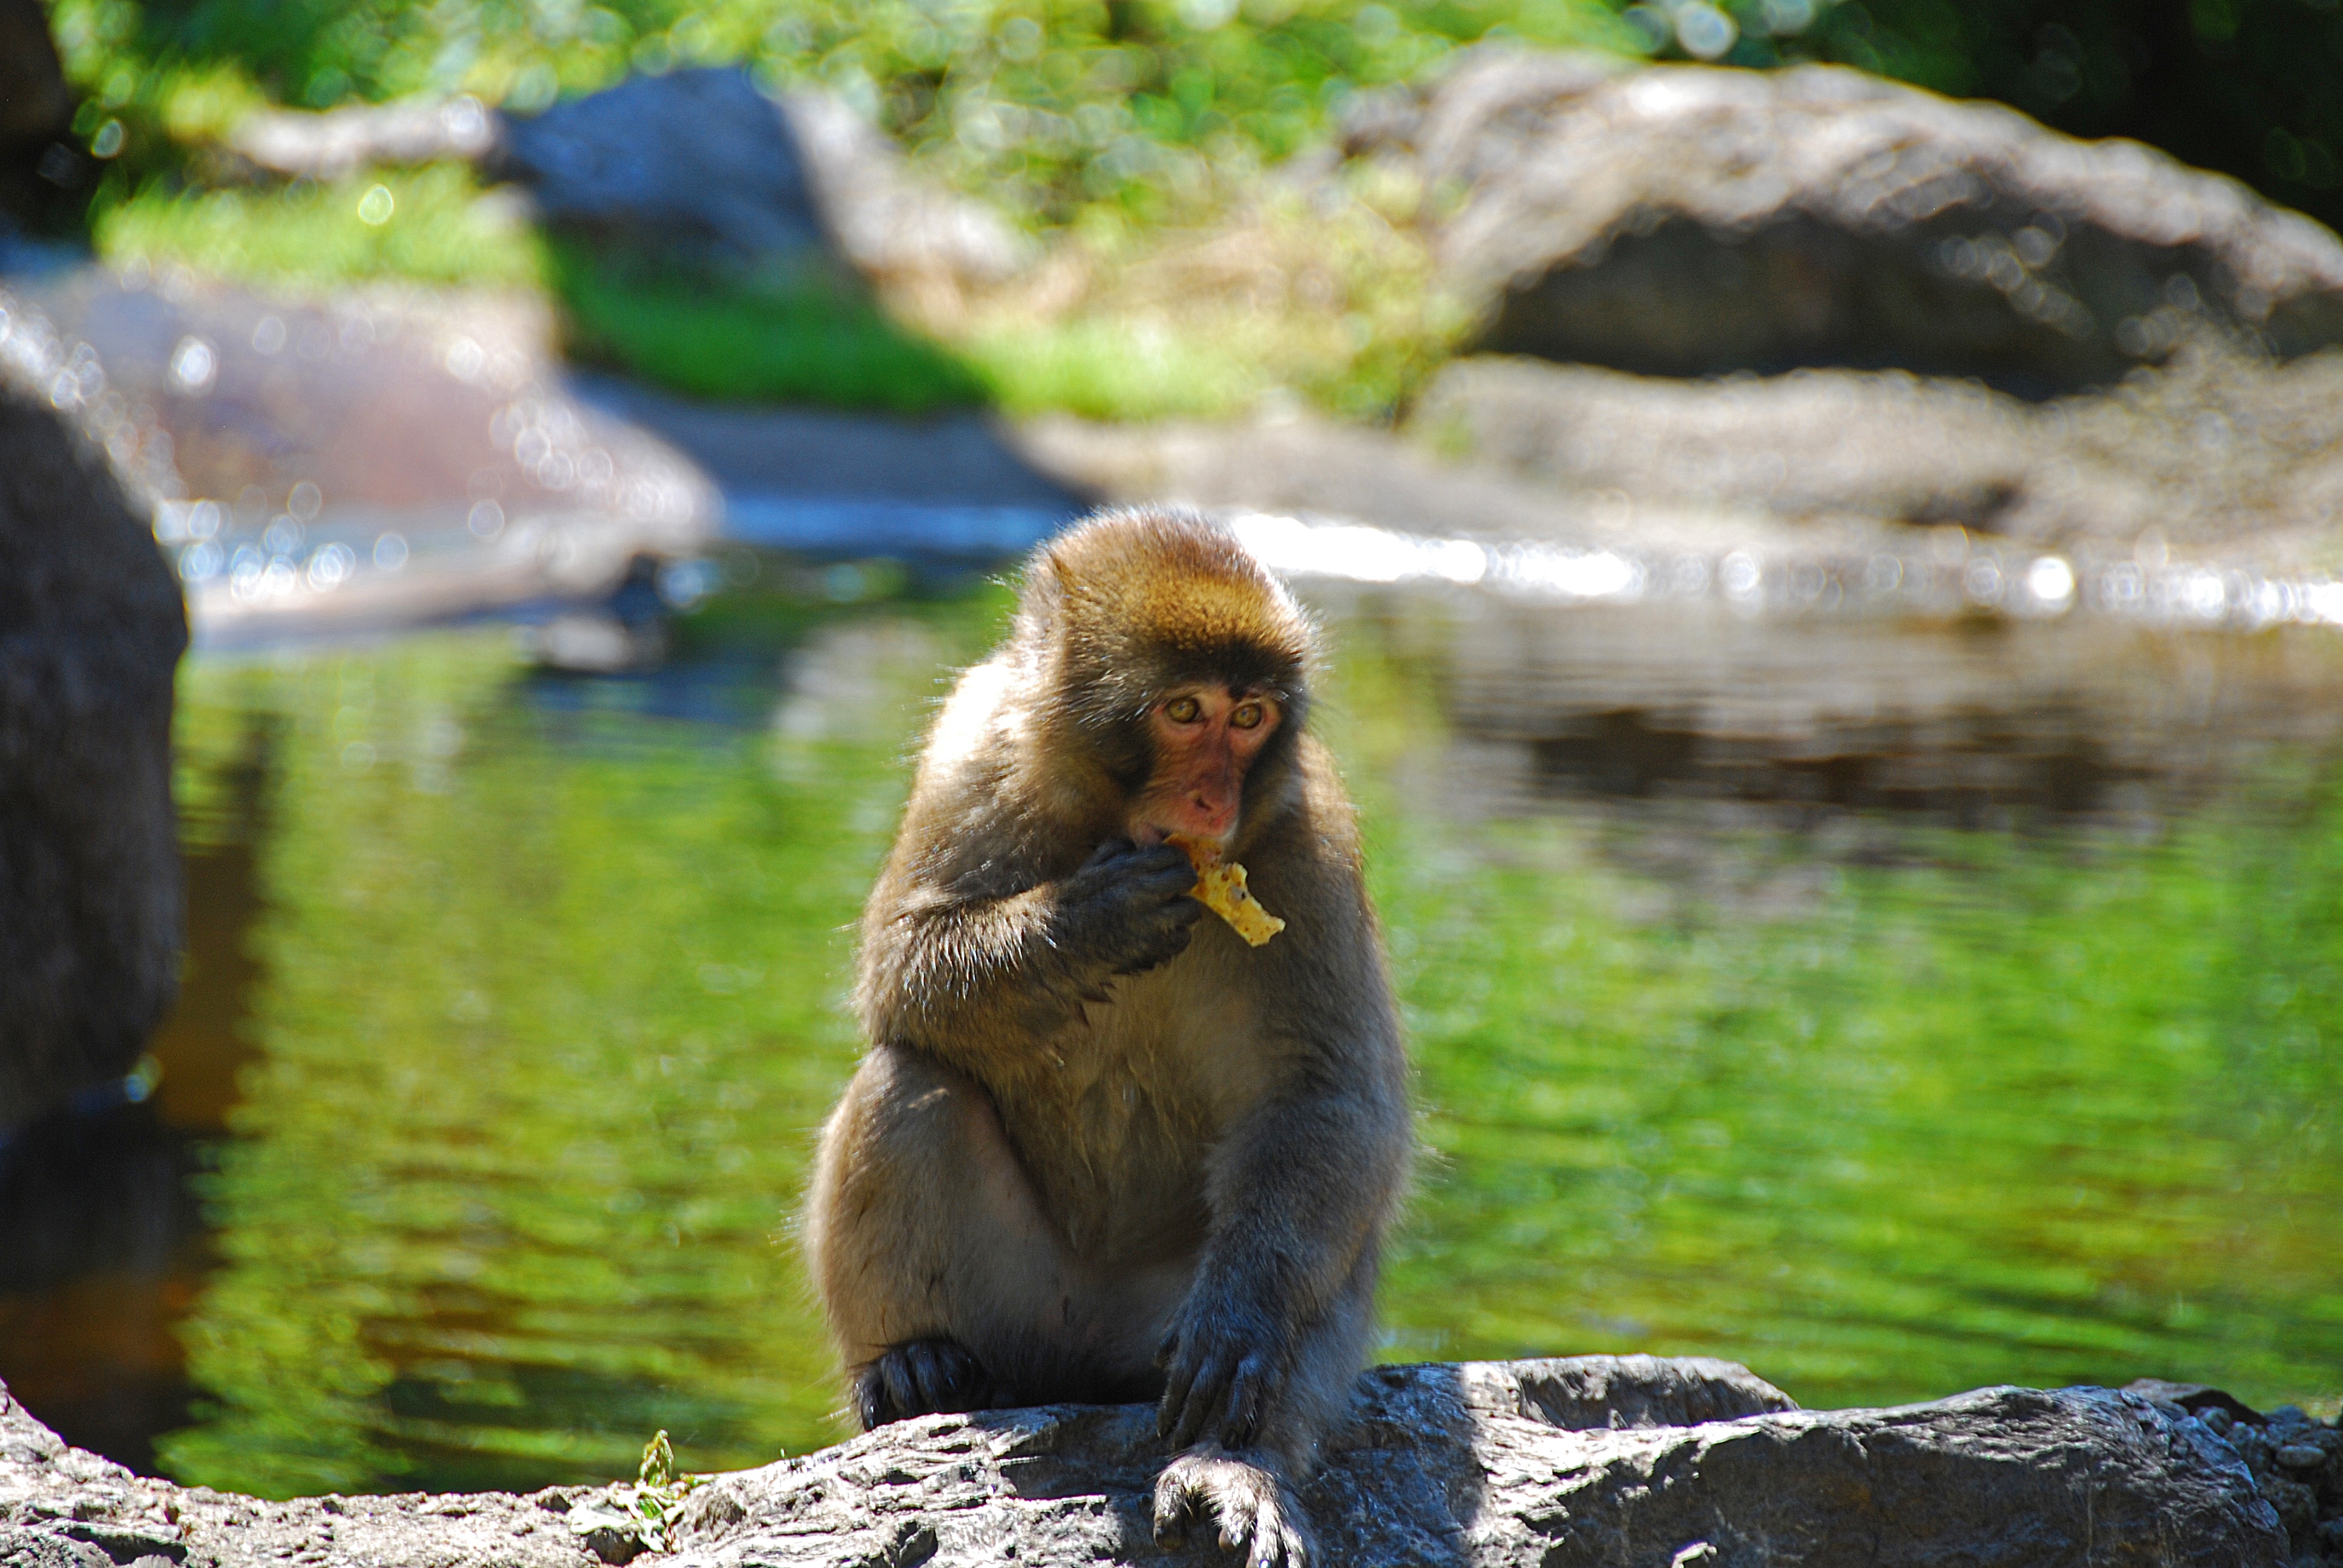
nature, wildlife, zoo, mammal, monkey, eat, fauna, primate, creature, wildlife photography, macaque, old world monkey, makake, outdoor recreation, new world monkey